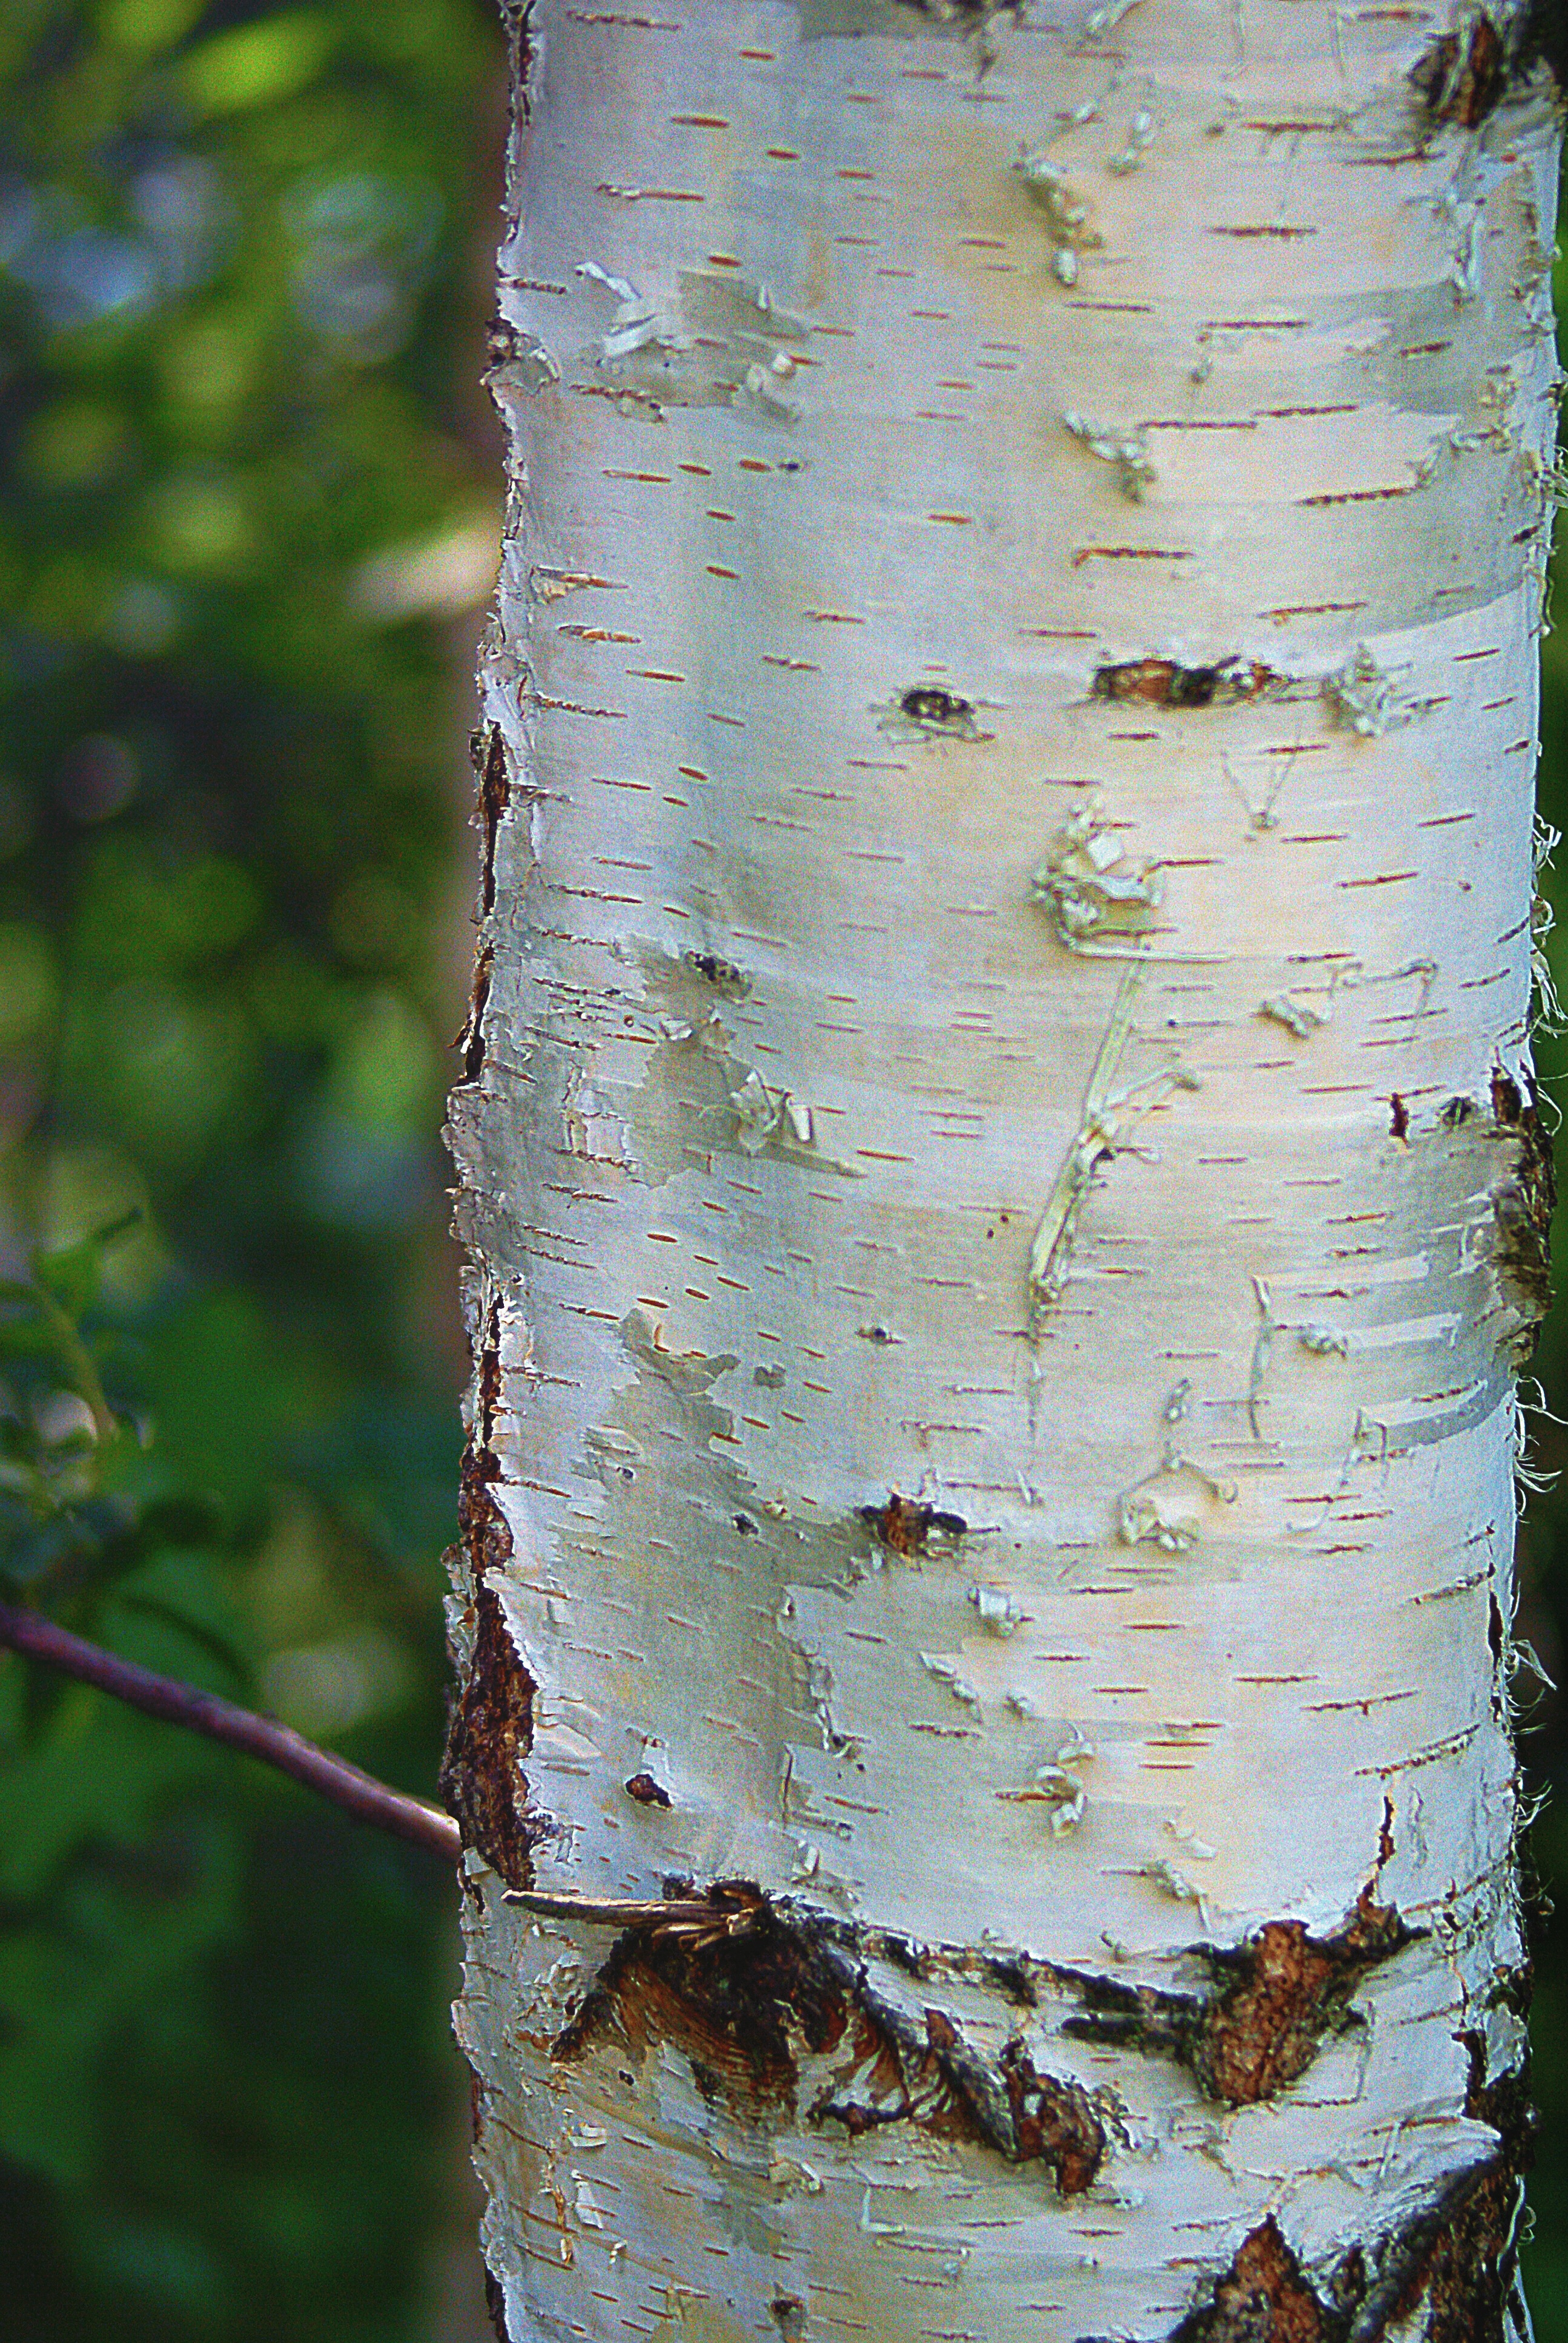
tree, nature, forest, branch, plant, wood, white, leaf, trunk, summer, clear, green, birch, autumn, botany, twig, innocence, deciduous, cracks, biel, flowering plant, the delicacy, the bark, birch trunk, epidermis, speckles, plant stem, woody plant, land plant